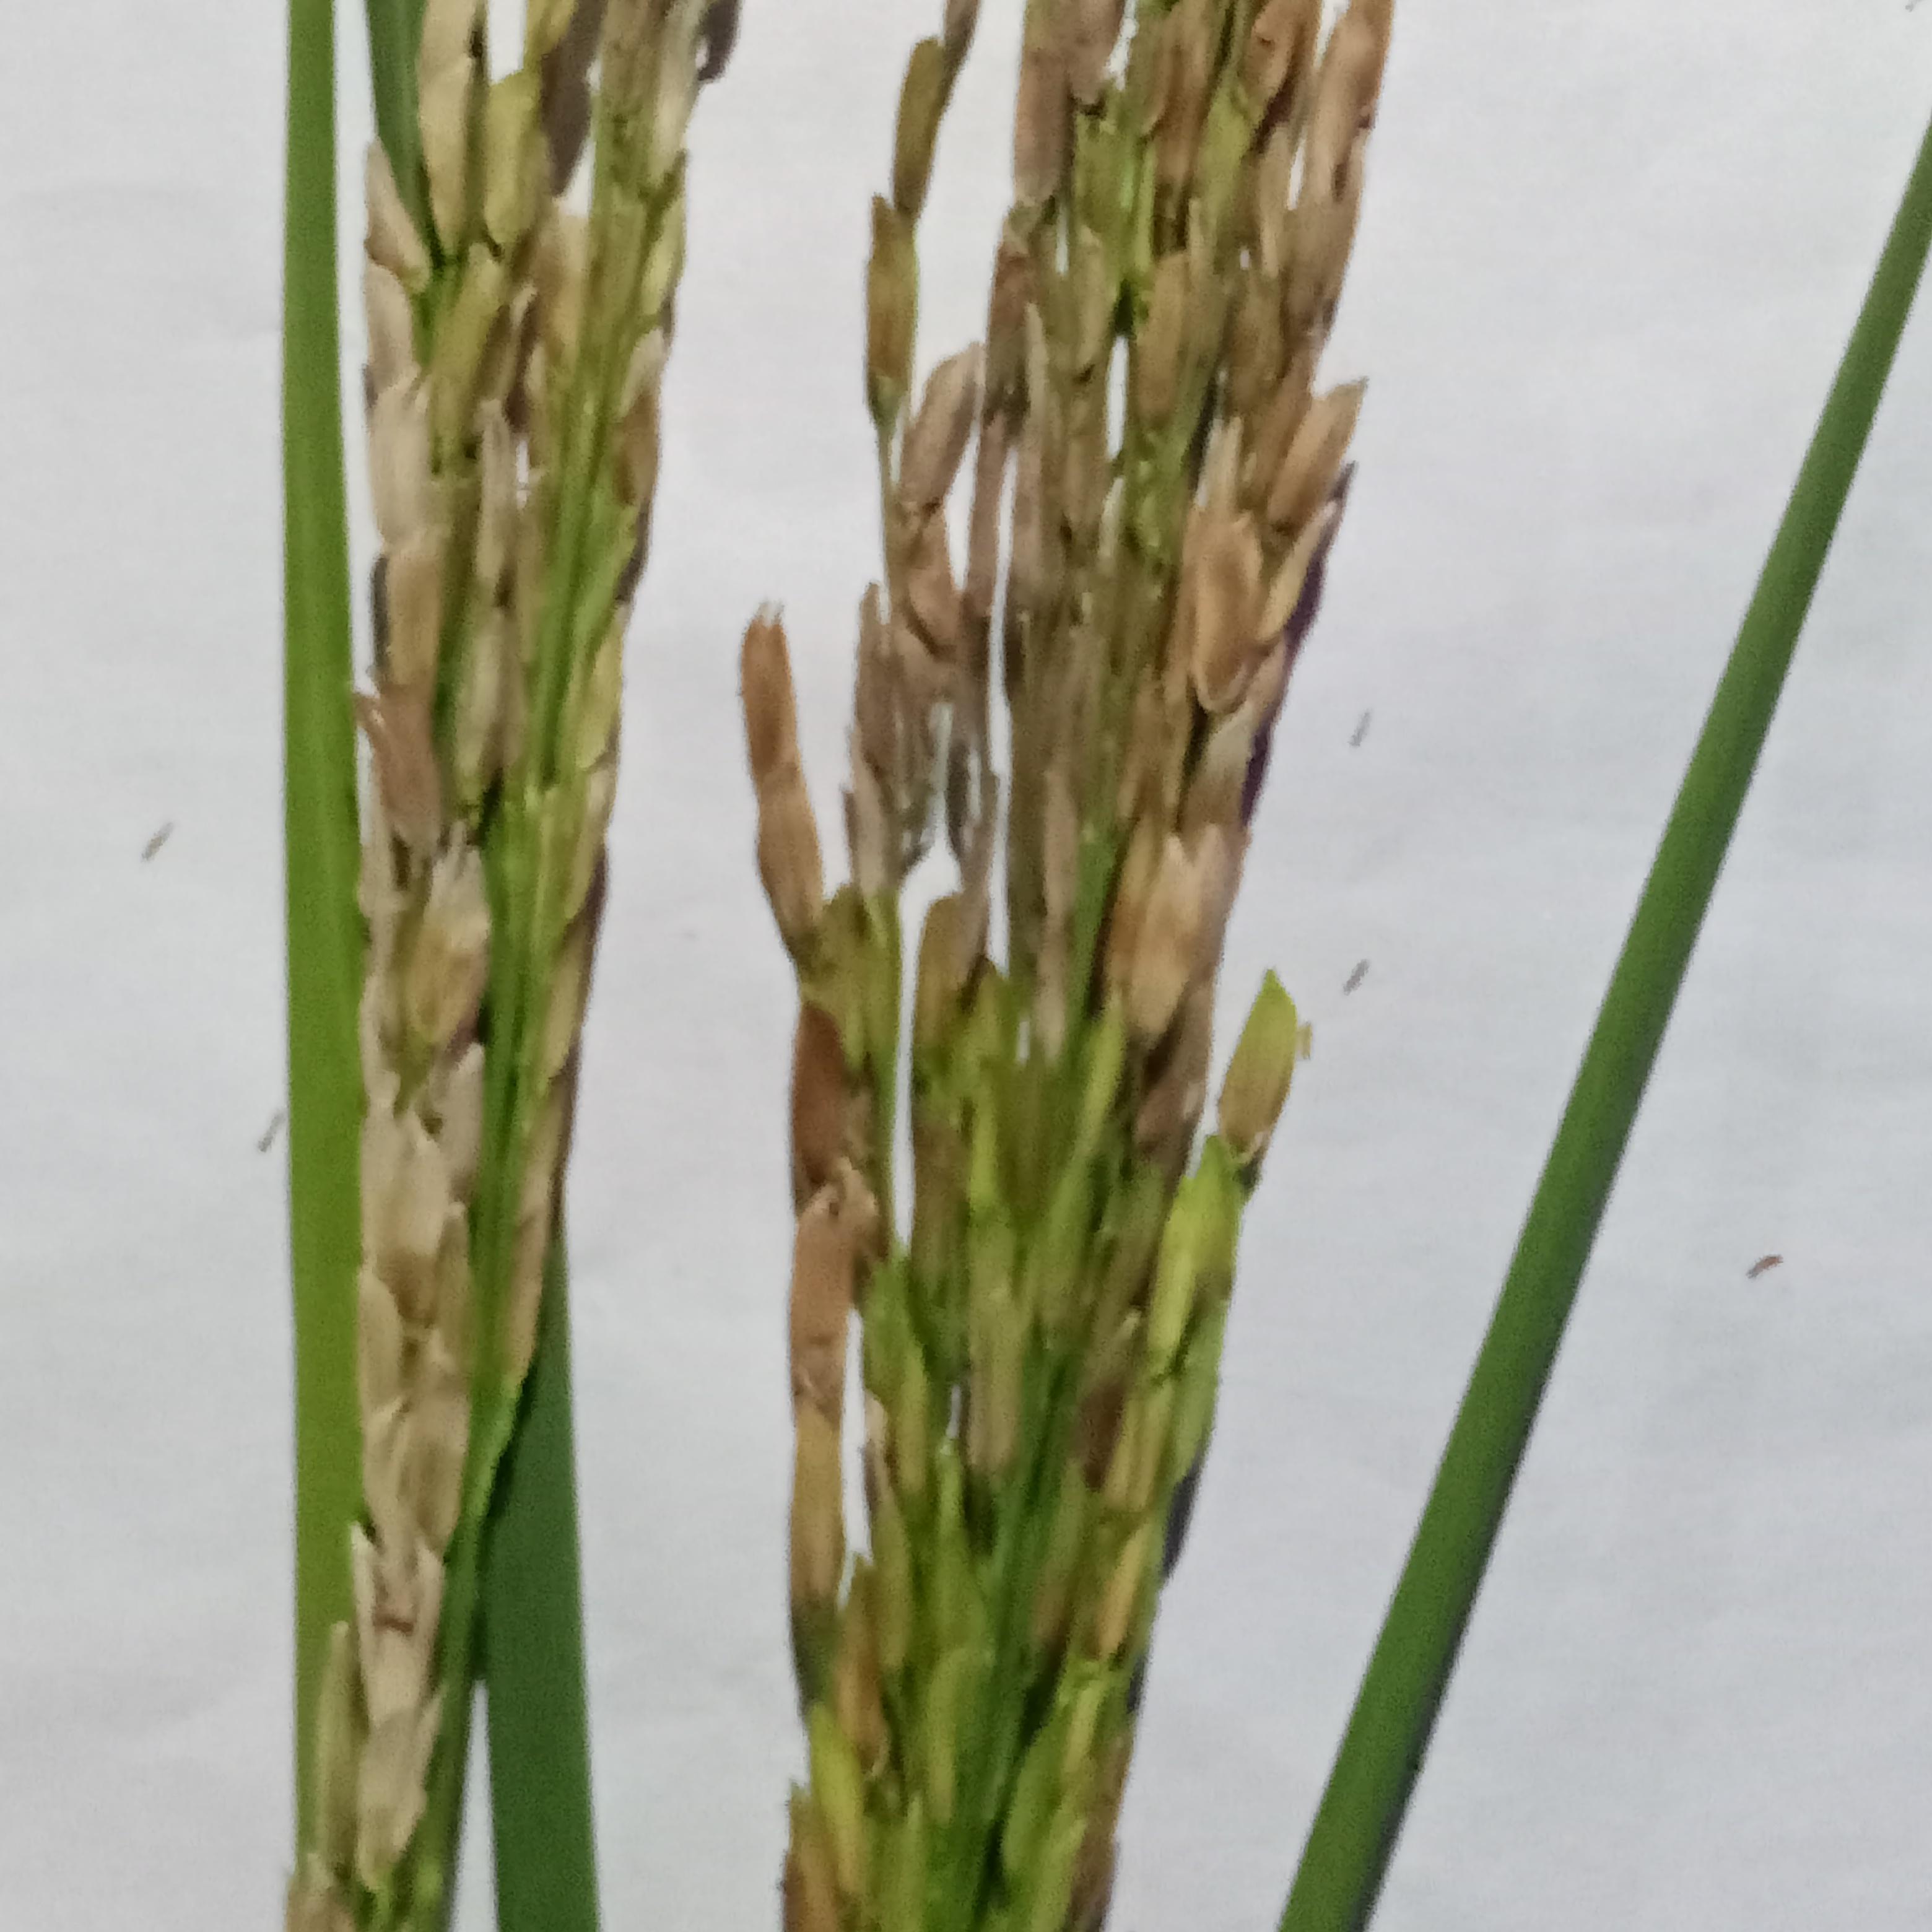
Label: Rice___Neck_Blast